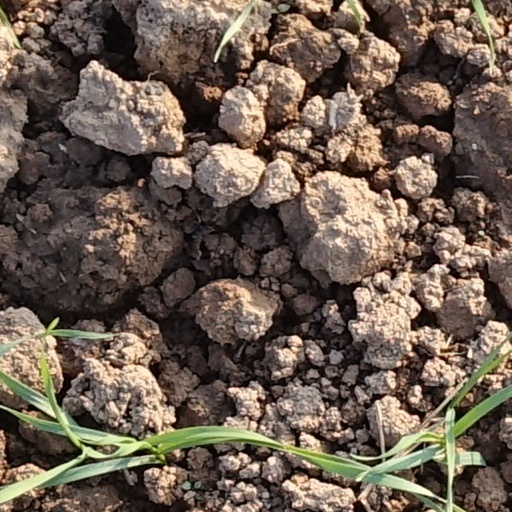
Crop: wheat